Khichu

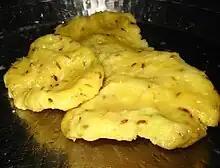

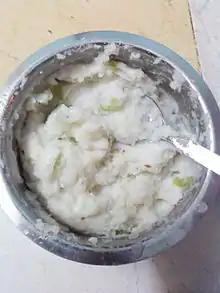
Khichu

Khichu is a dough for making papad, however, owing to its taste it is also consumed as a snack or side dish. It is made from rice flour, however, other flours are sometimes used. The snack is prepared by cooking flour in water like porridge with cumin seeds and an alkaline salt known as Papad Khar (An alkaline salt with major components as sodium carbonate and sodium bicarbonate) and then steaming the lump. It is often served with oil and chilli powder.